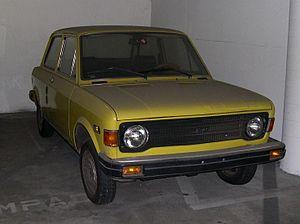
La Fiat 128 est une voiture produite par le constructeur italien Fiat entre 1969 et 1983 en Italie, jusqu'à la fin des années 1990 en Amérique du Sud et a été fabriquée jusqu'en 2008 en Serbie.